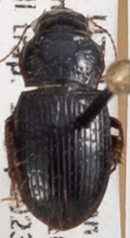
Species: Piosoma setosum
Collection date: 2023-09-19
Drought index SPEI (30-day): -0.732
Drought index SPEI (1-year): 0.006
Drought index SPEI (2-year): -0.39